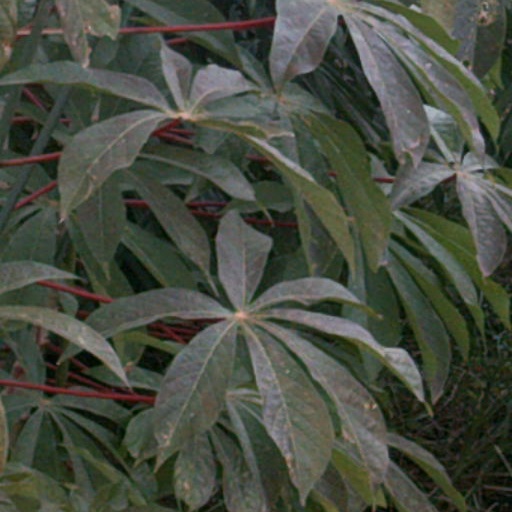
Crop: cassava